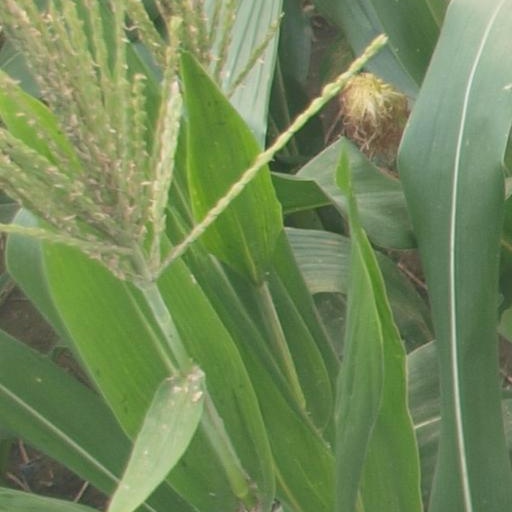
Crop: maize; corn